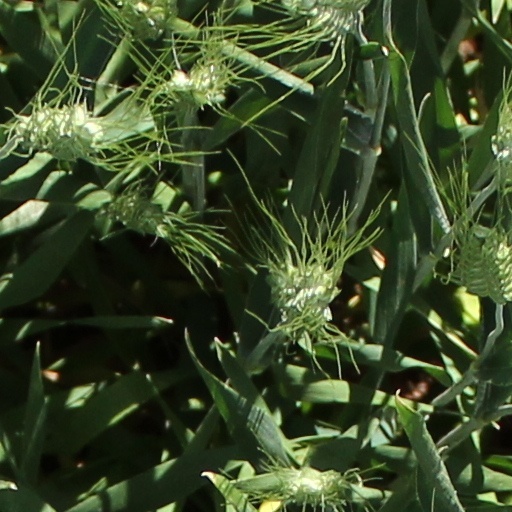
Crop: wheat